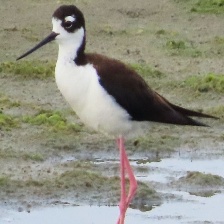
Species: BLACK NECKED STILT
Scientific name: HIMANTOPUS MEXICANUS